Music (Madonna song)

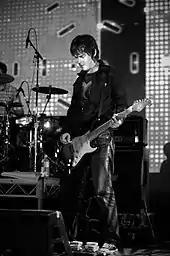
Groove Armada remixed "Music", along with Deep Dish, Victor Calderone and Hex Hector.

Harmonically, "Music" has a time signature of common time, and its composition is based on a static key of G minor with a moderate tempo of 120 beats per minute. Madonna's vocals range from G to two-lined note of D, with a basic sequence of Gm–F–Gm–F as its chord progression. According to the book "Madonna's Drowned Worlds", written by Santiago Fouz-Hernández and Freya Jarman-Ivens, "Music" is a "disco anthem, and the beat commands [the people] to get up and dance". The authors noted that the music was the central identification for the song, with its "splashes of electronica and production tricks" from reverse cymbal crescendo, and "tightly quantized" pitch and sounds from a Hammond organ. Madonna sang with her mouth close to the recording microphone, which Fouz-Hernández found gave the track a natural sound. Barry Walters from "Billboard" found the composition to also contain a blend of French electronica and 1970s electro funk, while Richard S. He of the same publication described the record as "postmodern, escapist dance-pop". Another "Billboard" writer, Jason Lipshutz said the song was an "electro-pop euphoria". The instrumental riff in the track is created by a 1970s analogue Moog synthesizer, which ultimately leads to the song fading out. The production in "Music" not only referenced disco and funk, but was also campy in nature as noted by Jarman-Ivens.